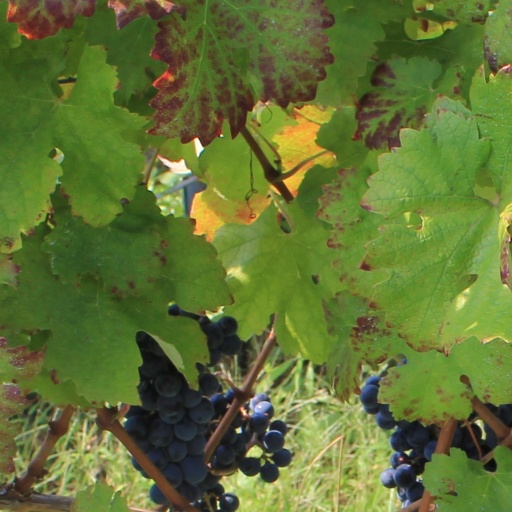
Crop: grape